Icelandic turf house

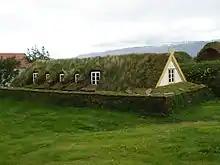
Turf roof of a house in Glaumbær, Iceland

The common Icelandic turf house has a large foundation made of flat stones; upon this is a wooden frame to hold the load of the turf. The turf is fitted around the frame in blocks, often with a second layer, or in the more fashionable herringbone pattern.